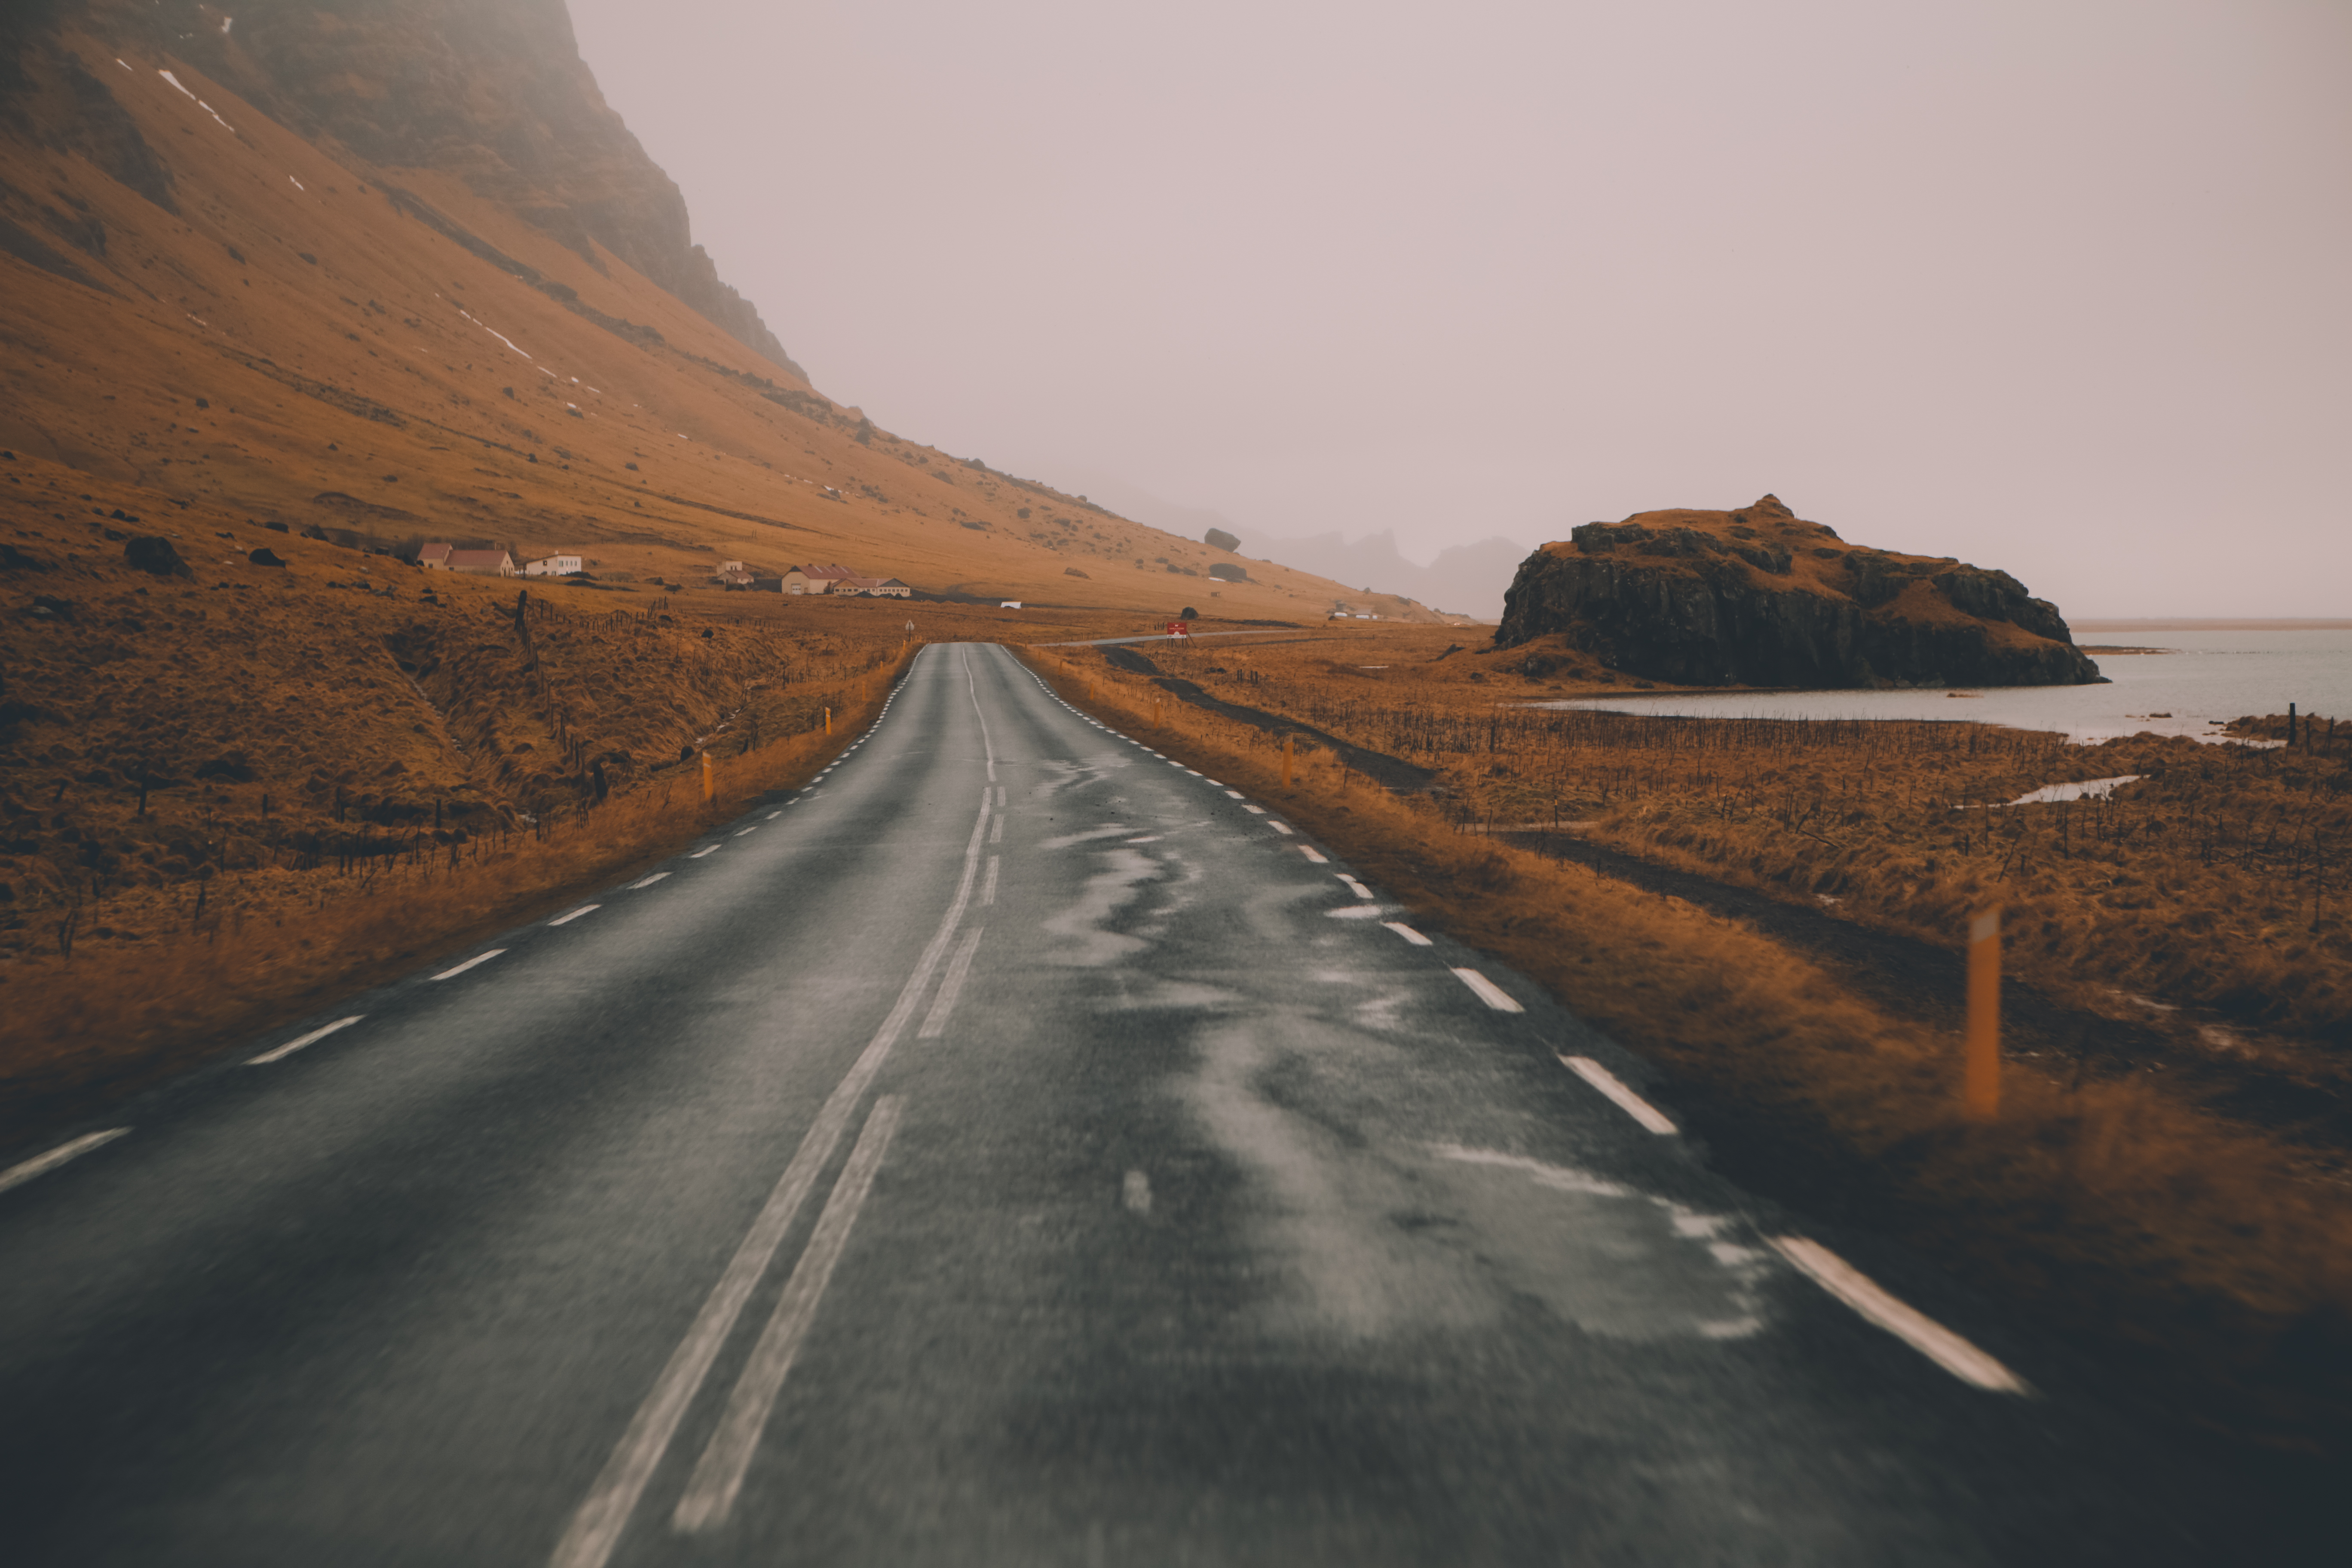
sea, coast, horizon, mountain, road, morning, highway, dawn, dusk, evening, road trip, infrastructure, atmospheric phenomenon